Ernest W. Smith House

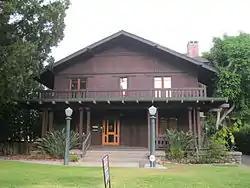

The Ernest W. Smith House is a historic house located at 272 S. Los Robles Ave. in Pasadena, California. Prominent Pasadena architects Greene & Greene designed the American Craftsman house in 1910. The house was one of the last designed by Greene & Greene; however, its simple design is reminiscent of their earlier work. The house's interlocking gable roof with wide eaves was inspired by the Swiss chalet style, a design which Greene & Greene often incorporated into their work. The house's design also features exposed rafter tails, a full-length front porch, casement windows, and a wood shingle roof, all typical elements of Greene & Greene designs.